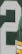
Number: 2